Rizwan Ullah Khan

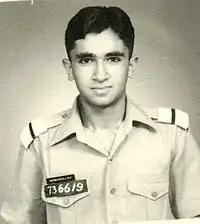
Flt Cdt Rizwanullah at the PAF College Sargodha (1973)

Rizwan Ullah was commissioned into the Pakistan Air Force as the top graduate of the 66th GD(P) course at the PAF Academy, earning the prestigious Sword of Honour. He acquired his basic fighter flying skills on the Shenyang J-6.